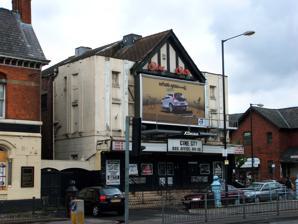
Building: Cine City, Withington
Country: United Kingdom
Year built: 1912
Former cinema in Withington, England Cine City Cine City in 2004 Former names The Scala; Scala Electric Palace; Scala Palace Cinema. General information Type Cinema Architectural style Tudor Revival . Location 494 Wilmslow Road, Withington, Manchester, M20 3BG Coordinates 53°26′01″N 2°13′45″W / 53.43361°N 2.22917°W / 53.43361; -2.22917 Completed 1912 Demolished 2008 Owner Mohammad Jamil; Arrows International Limited Cine City (originally named the Scala Cinema ) was a cinema in Withington , Manchester, England located at 494 Wilmslow Road, Withington, Manchester, M20 3BG. It opened in 1912 as The Scala, and was the third cinema to open in Britain. When the popularity of picture houses reached its peak in the 1930s, The Scala was one of 109 cinemas in Manchester. During the Second World War, the cinema escaped with minor damage when the road outside was hit by a small bomb in 1940. After the war, television led to a decline in cinema attendances, and by 1965, only 40 cinemas remained in Manchester. Cine City closed in July 2001, making it the third-longest running cinema in England. By 2005 the building was in a bad state of repair, and was threatened with demolition . Although heritage groups won a stay of execution, the cinema was demolished in spring 2008. A new residential building has been constructed on the site. History Workers clear up bomb damage in front of the Scala Cinema during the Manchester Blitz , October 1940 The cinema is thought to have opened around 1912 as The Scala. A company called The Scala Electric Palace (Withington) Ltd was registered in 1912, and in the 1914 Yearbook of Kinematograph Weekly the cinema is listed as having opened in January 1913 as The Scala Picturedrome. It was the third cinema to open in Britain, and by the time of its closure in 2001 it was the third longest-running cinema in the country. Its original single-screen auditorium had been fitted with 675 seats. Before the advent of " talkies ", the Scala had a resident female cinema pianist , and the conductor Sir John Barbirolli once played the piano to accompany the silent films. Violet Carson , who went on to play Ena Sharples in Coronation Street, was also a resident pianist. During the 1930s the popularity of the new "picture houses" grew rapidly, with 109 in Manchester at its peak. Many people visited The Scala three or four times a week. The craze for cinema-going was seen by some as a social ill of its time; school teachers complained that pupils were not doing their homework because they were spending too much time at the cinema. One regular movie-goer at the cinema in the 1920s was Robert Donat , a child at the time, who went on to become an Oscar -winning actor. Howard Spring , a novelist who was based in Manchester, once described it as "the most comfortable cinema in the country". During the Manchester Blitz of World War II , a small bomb fell onto Wilmslow Road in front of the cinema on the night of 1 October 1940. The cinema (which at the time was screening The Housekeeper's Daughter and 5th Ave Girl ) survived with minor damage, although it had to close for a few weeks while repairs were completed. During the 1950s, the Scala was frequented by the American writer Daniel Ford , then a student at the University of Manchester . In his autobiographical work, Poland's Daughter: How I Met Basia, Hitchhiked to Italy, and Learned About Love, War, and Exile , Ford describes sitting in the smoke-filled auditorium watching films starring Dirk Bogarde , Jack Hawkins and Alec Guinness . After the war, the popularity of cinemas waned as more people acquired televisions, and by 1965 there were only 40 cinemas left in Manchester. During the 1970s, The Scala was renamed Cine City and its single-screen auditorium was divided into three cinema screens. In 1991, Cine City was used as a filming location for Episode 3324 of Coronation Street . Early in his career, film writer Mark Kermode visited Cine City, and in his book, The Good, the Bad and the Multiplex , he reminisces about seeing Jaws 3-D there. Cine City was threatened with closure in 1997 when Geoff Henshaw, the owner at the time, died. It was purchased by David Babsky, who kept the cinema open until July 2001, when it closed due to competition  from a new multiplex cinema in nearby East Didsbury . Closure and redevelopment After the cinema closed, it was purchased by Develop UK, and several attempts were made to turn the building into a Wetherspoons pub. However these were rejected by the council twice, once in the initial planning application, and also in a subsequent appeal. The application was denied due to the moratorium on new food and drink licences in Withington, part of the town's unitary development plan. In 2002 the building was purchased by Arrows International. They applied for planning permission in December 2002 to demolish part of the cinema, reconstructing it as five ground floor shops, with 21 flats on the upper floors. These plans were withdrawn as they were seen as overdeveloping the site. Cine City during demolition In 2003 the site was purchased by property developer Mohammad Jamil, who runs the Britannia Property Group. When they purchased the site, Cine City was regarded as "too far gone", so it was decided that it should be demolished and a new building constructed in its place. A campaign to save the building was started in 2002 by the actor and comedian John Thomson , but it ended in failure six years later, when it was realised that refurbishing the existing building would cost around £6 million. As of 2005, the building still retained a number of original features, including its gold brocade seats, wall friezes , cornices , and ceiling roses . However, the fabric of the building remained in a poor state of repair, and in January 2008 it was announced once again that the building was to be demolished, and scaffolding was erected at the front in preparation. The building, once considered amongst the most iconic in Manchester, was not regarded as architecturally interesting, and was demolished in the spring of 2008. The pair of stone piers in the forecourt of the building, which were Grade II listed in 1998, remain. Replacement building The Scala Apartments (2018), named after the original picture house Plans for a new building on the site have gone through several iterations. The first design consisted of a six-storey building (including basement), which had a large shop on the ground floor, as well as an underground car park and four floors of residential apartments, with a top level to hold the building's mechanics. Each floor would have 4,000 square feet (372 m 2 ), and there would have been a leaning tower to the side of the building. The design was given planning permission in 2005. A revised design turned the mezzanine floor into an area that could be used as an arts venue, cinema, music auditorium or conference room for 120 to 150 people. New plans cost £60,000. However this new design was deemed to be unworkable. A second design consisted of another six-storey building with a large ground-floor shop, a first-storey car park, and four floors of flats. This would have been half a metre less in height than the previous design, and did not include the tower. The plan was initially rejected by the council, but was subsequently approved in April 2008, before being rejected by the Planning Inspectorate . Several later applications for the site were also rejected, particularly due to concerns over parking, and the site was vacant as of June 2015. After 15 years a development scheme was approved to construct a block of flats called the Scala Apartments, named after the original picture house. The Scala Apartments were completed in 2018. References